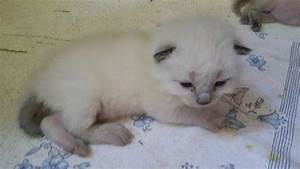
Label: gatto